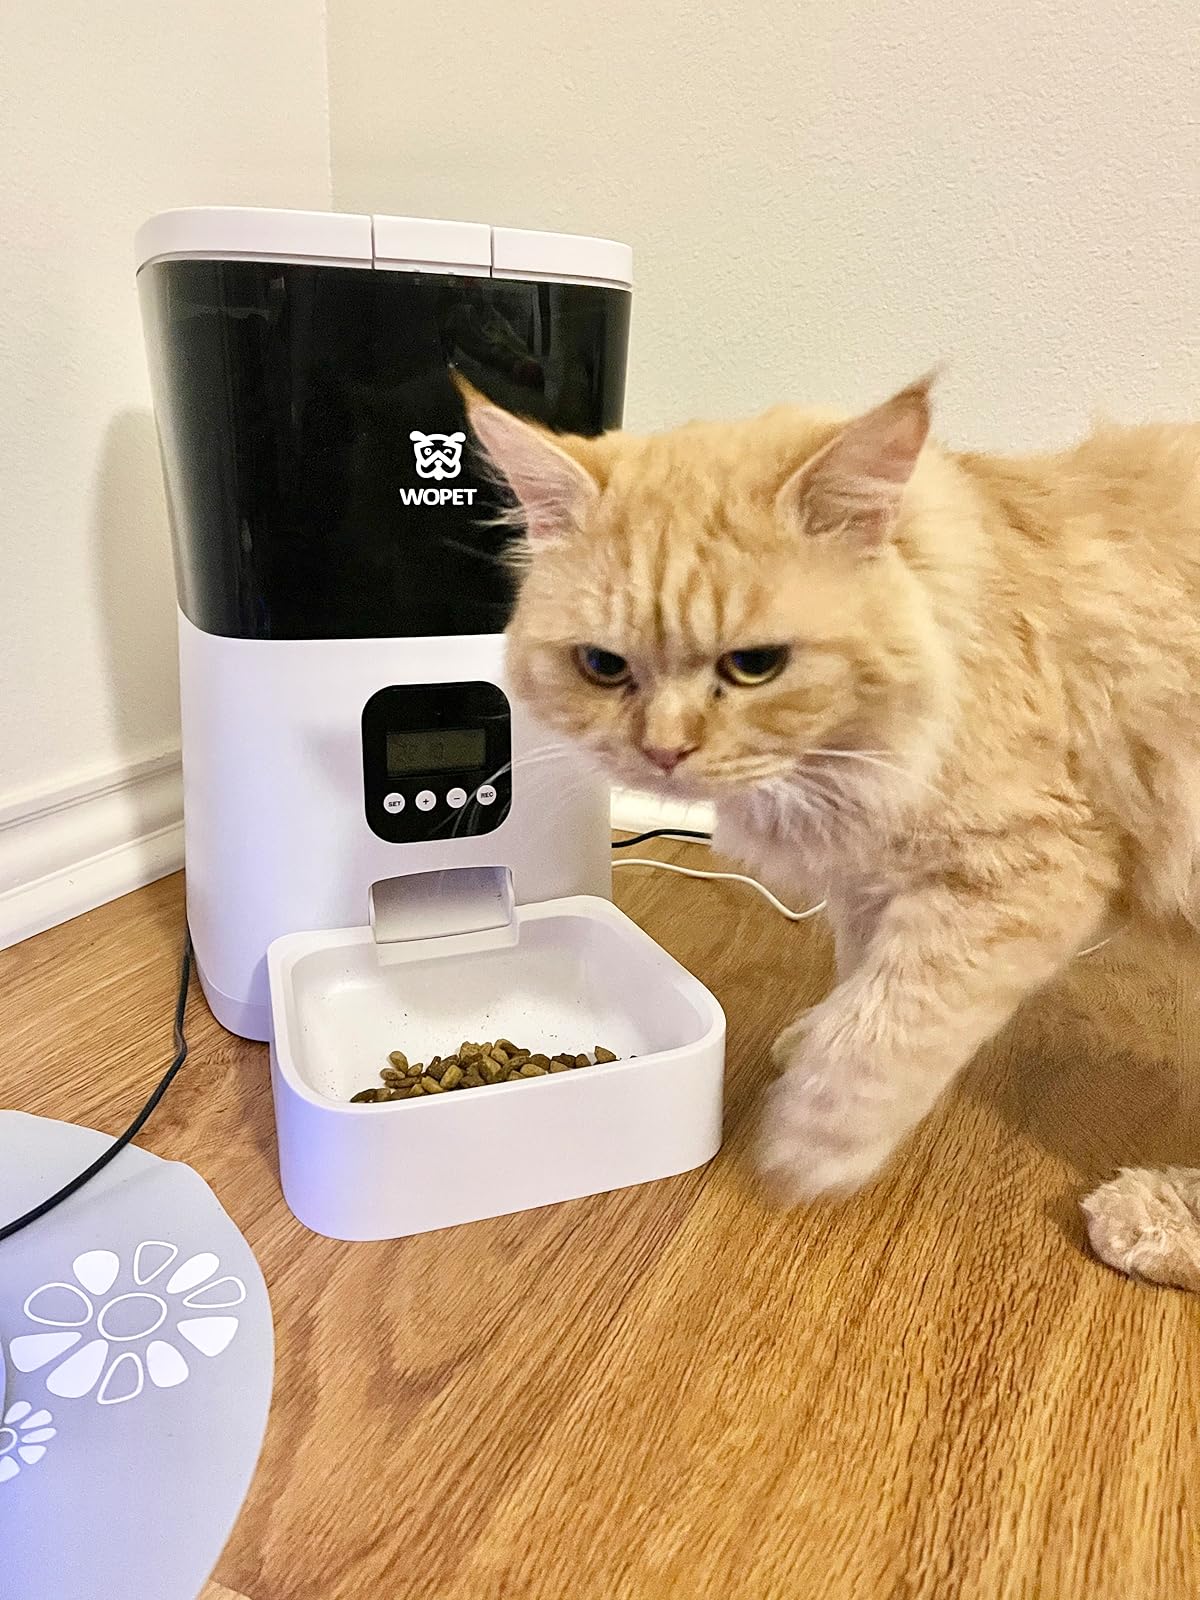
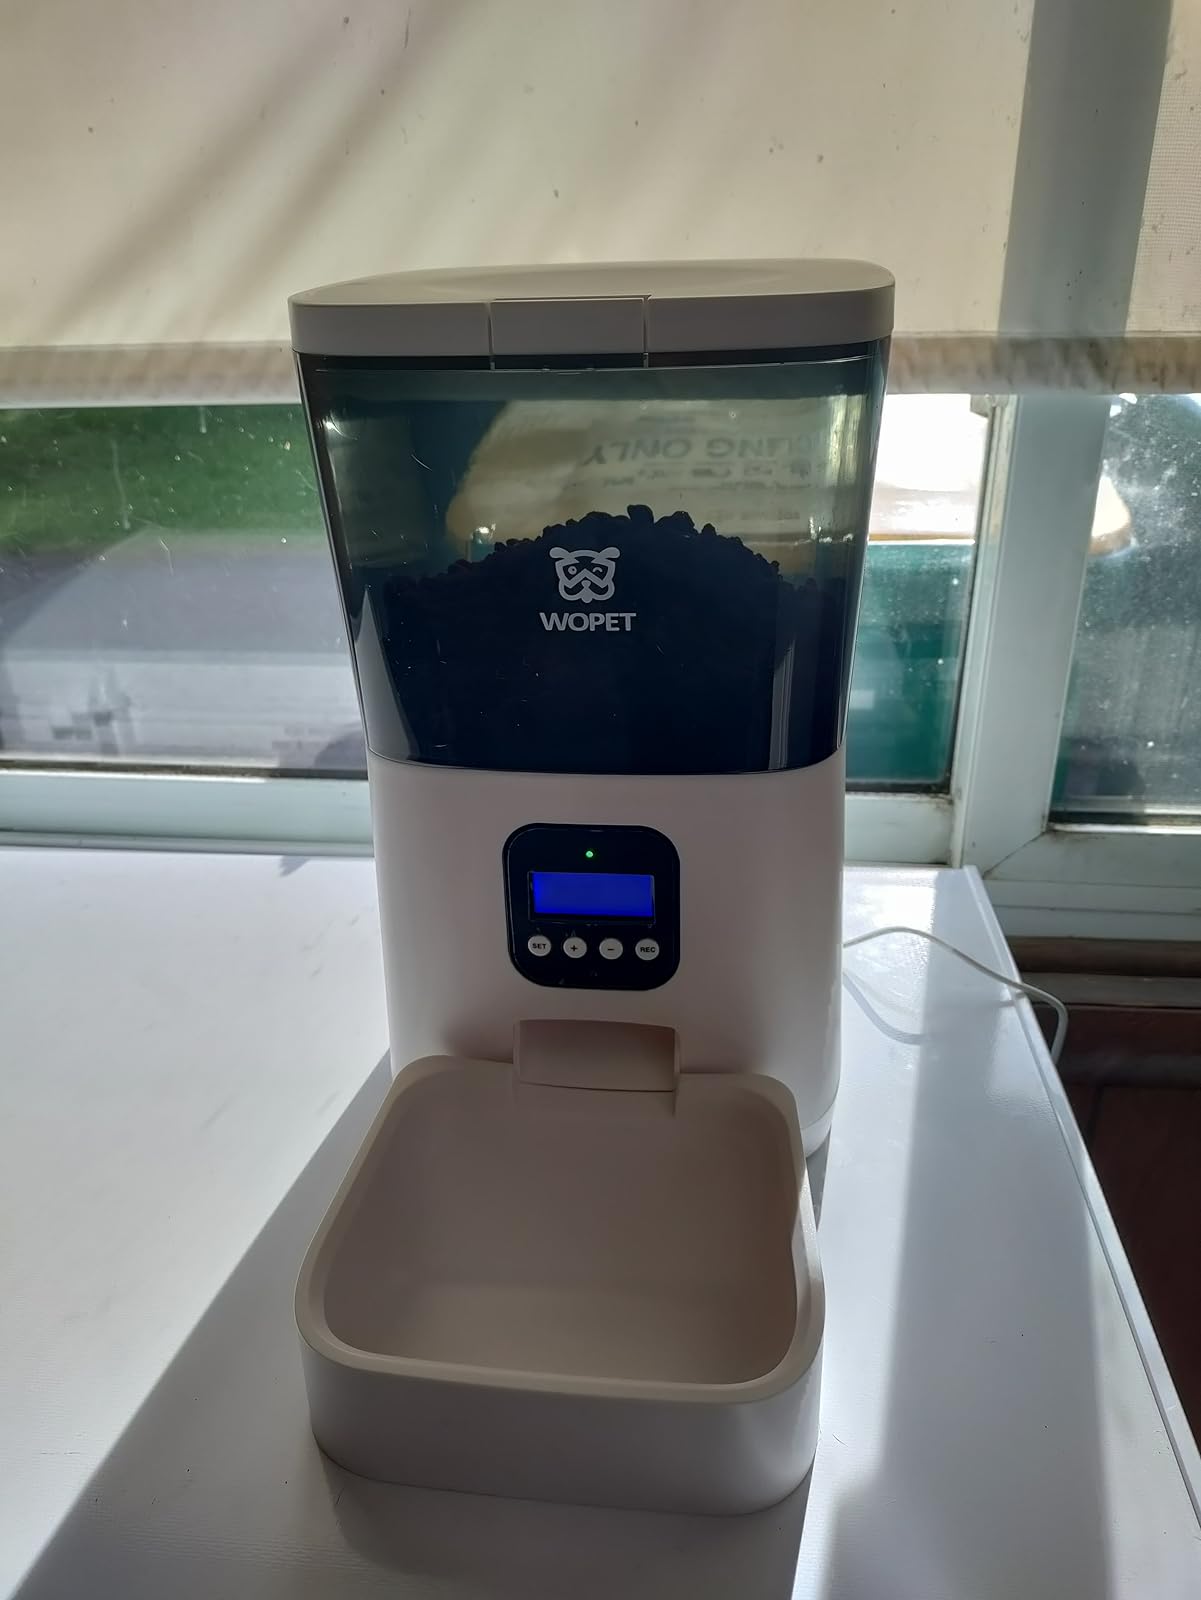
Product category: items_feeder
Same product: yes